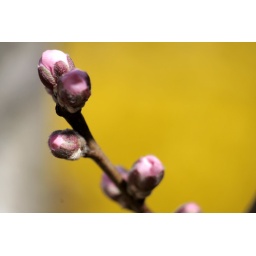
Spring is finally here! A budding crabapple tree sit proudly in front of a yellow blooming Forythia bush.